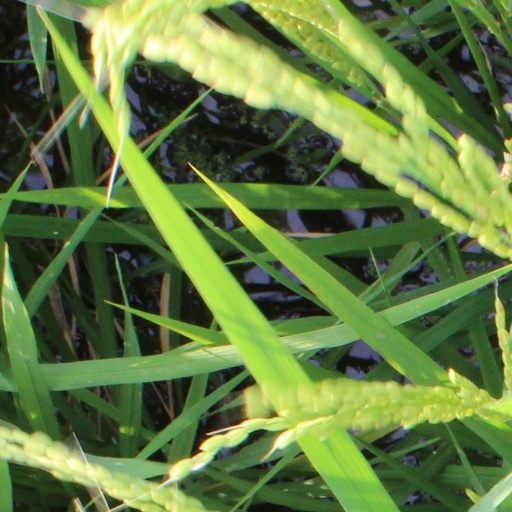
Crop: rice